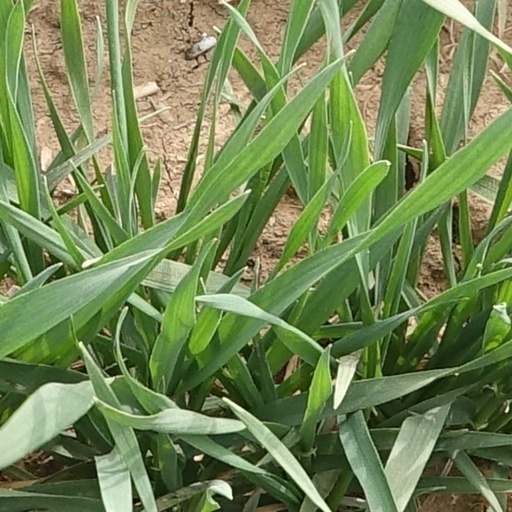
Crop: wheat